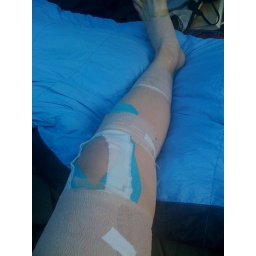
My knee after Day 5. Riding with a red dress in the wind up hills.